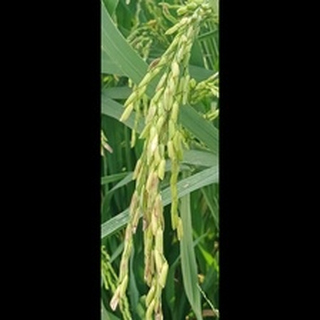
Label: healthy_rice